Spawn: Godslayer

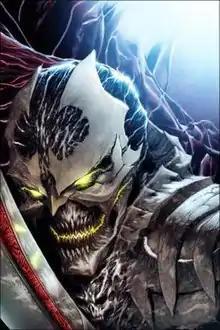
Spawn: "Godslayer" #1

Spawn: Godslayer, created by Brian Holguin, is a comic book series published by Image Comics. The series is a re-imagining of the popular "Spawn" franchise, taking place within a medieval fantasy setting rather than the main "Spawn" universe. "Spawn: Godslayer" is also the name of a special published in October 2006 set before the events of the series.